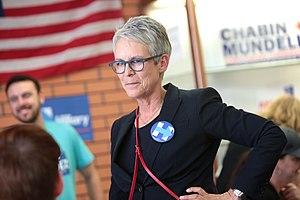
Jamie Lee Curtis [ˈdʒeɪmi liː ˈkɝːtɪs] est une actrice, productrice et réalisatrice américaine, née le 22 novembre 1958 à Los Angeles en Californie.